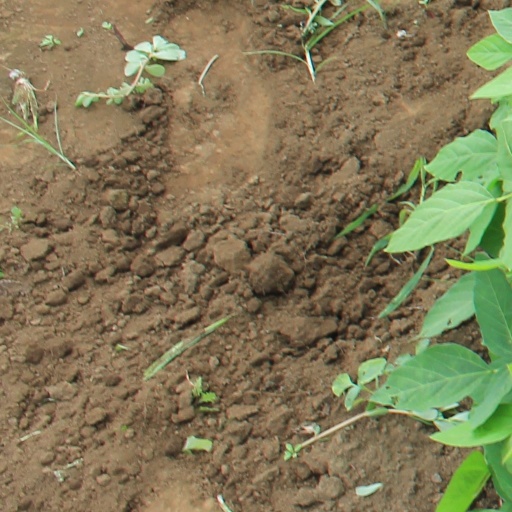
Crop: soybean